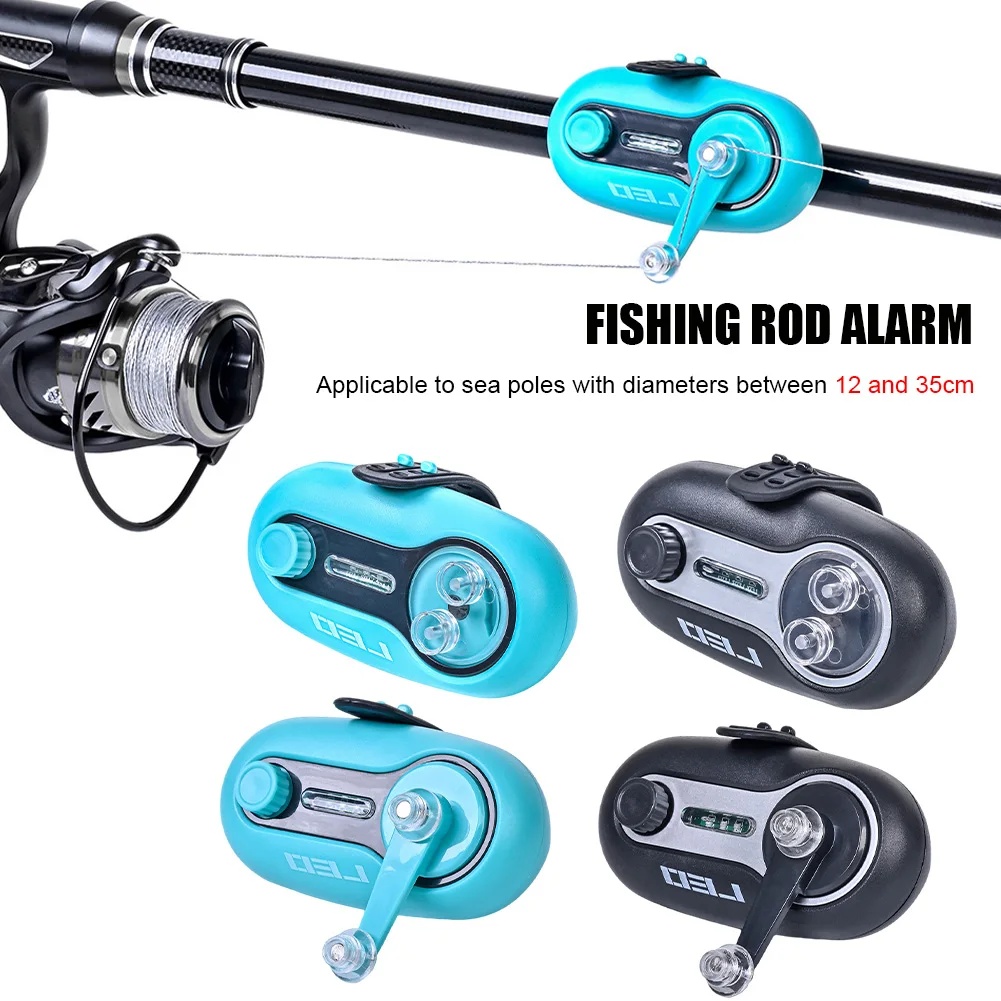
Carp Fishing Alarm: Your Essential Companion for Successful Fishing Trips 🎣
🔔 Ensure You Never Miss a Bite: Our Carp Fishing Alarm is designed to alert you instantly when a fish takes the bait, giving you the upper hand in catching those elusive carp. 🎵 Two Alarm Modes: Choose between intermittent and continuous alarm modes to suit your fishing style. The intermittent alarm alerts you with a single ring, while the continuous alarm rings for 11 seconds, ensuring you never miss a bite. 💡 Bright Light Indicator: Night fishing just got easier with our light alarm feature. The eye-catching light flashes when a fish hooks, providing clear visibility even in low-light conditions, so you can reel in your catch with ease. 🔊 Loud and Clear: Equipped with an 80 dB buzzer, our fishing alarm delivers a loud and fast sound, ensuring you hear every bite, no matter how far away you are from your rod. 🛠️ Durable Construction: Made from high-quality PC and rubber materials, our fishing alarm is built to withstand the rigors of sea fishing, long-distance casting, and rock fishing, ensuring it remains your trusty companion trip after trip. 📏 Convenient Size: Compact and lightweight, our fishing alarm measures 8.02 * 3.92cm (3.16*1.54in), making it easy to transport and attach to your fishing pole whenever you're ready to hit the water. 📦 Package Includes: 1 x Carp Fishing Bite Alarm. Everything you need to enhance your fishing experience and reel in the big ones! Note: Due to variations in monitors and lighting, the actual color of the item may differ slightly from the images. Additionally, please allow 1-3cm measuring deviation due to manual measurement.
Brand: Fishcampvietnam
Category: Sporting Goods > Outdoor Recreation > Fishing > Bite Alarms > Fishing Bite Alarms